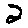
Label: 2